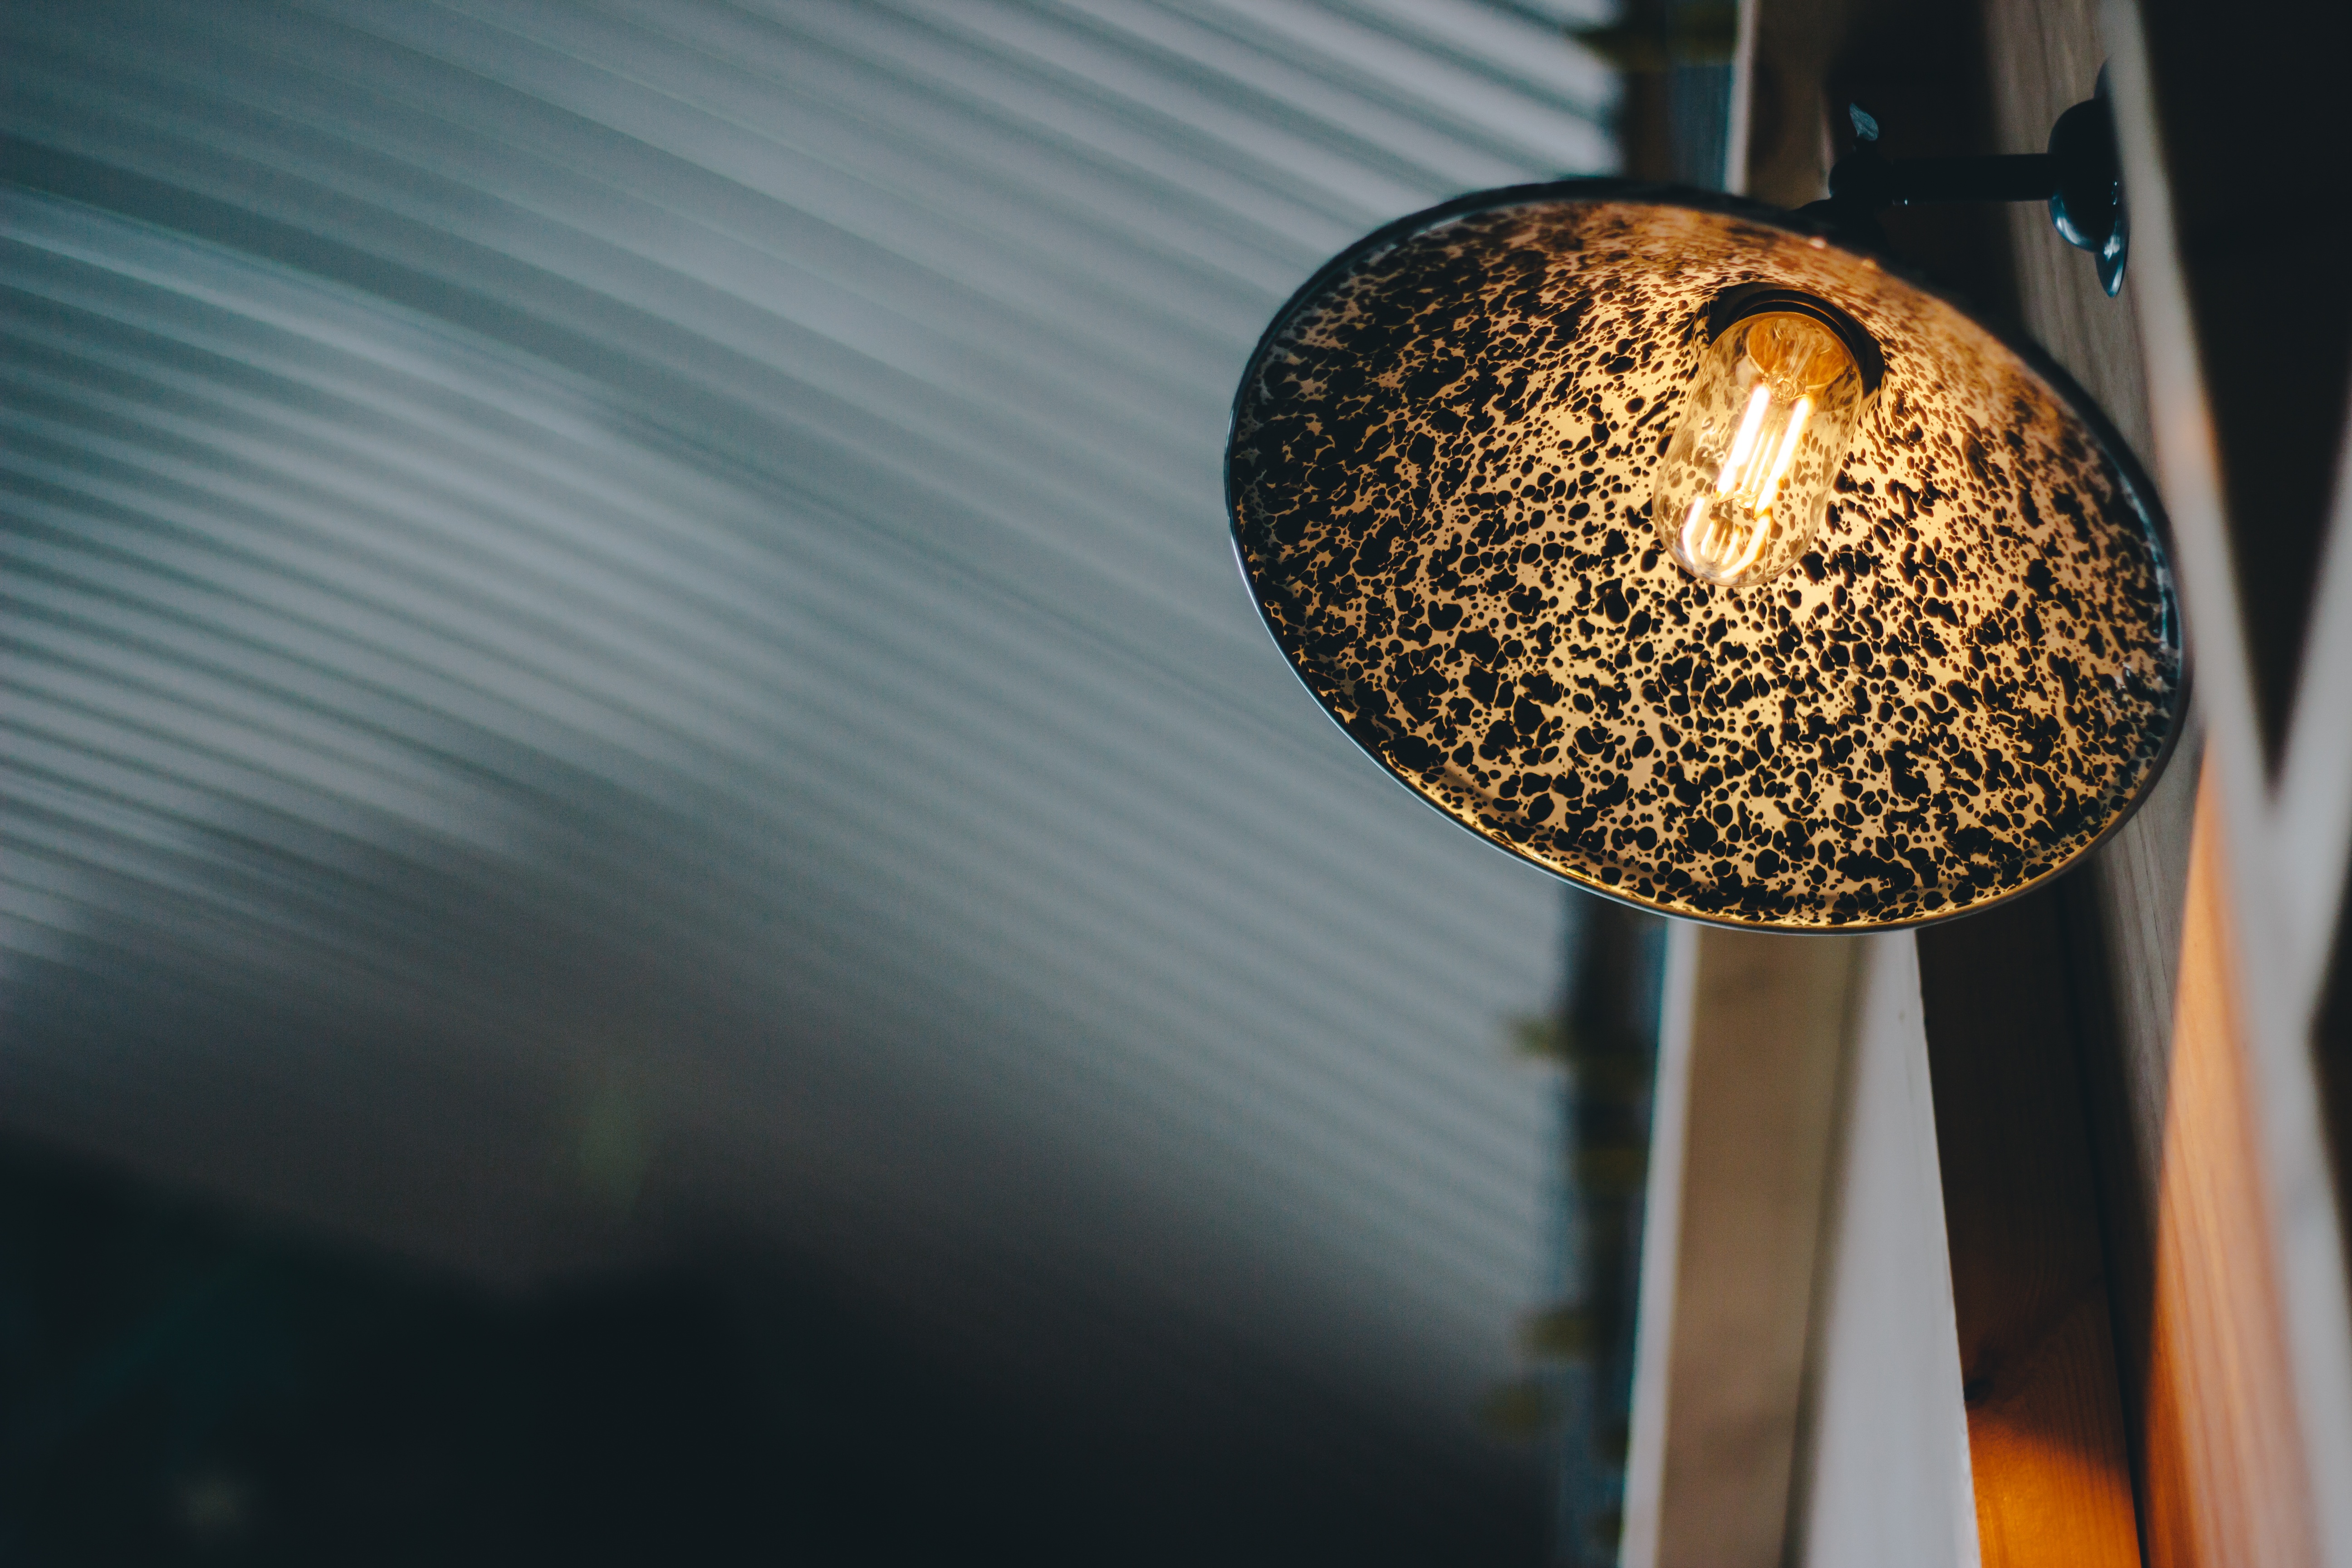
light, sunlight, glass, reflection, lamp, lighting, circle, close up, light fixture, macro photography